Joan Villadelprat

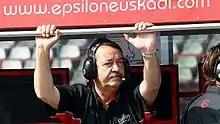
Joan Villadelprat in 2016

Joan Villadelprat i Bernal (born 15 November 1955) is the principal of the Spanish race team Epsilon Euskadi. He worked for McLaren, Ferrari and Tyrrell Racing before joining Benetton Formula. He was formerly Operations Director and Team Manager at Benetton Formula until 1999, he then worked for Prost Grand Prix as managing director. After the closure of Prost Grand Prix he left Formula 1.